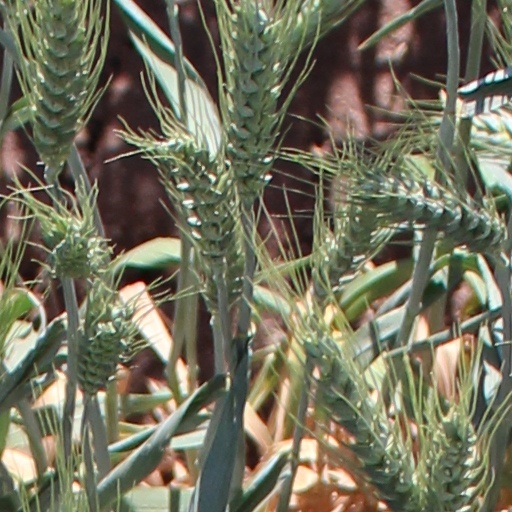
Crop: wheat